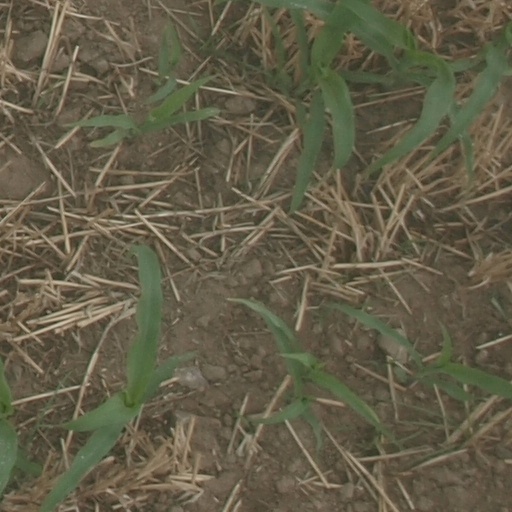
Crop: maize; corn